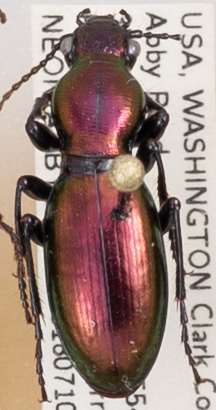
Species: Zacotus matthewsii
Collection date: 2018-07-10
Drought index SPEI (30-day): -1.106
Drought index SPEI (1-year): -0.62
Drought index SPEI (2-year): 0.71